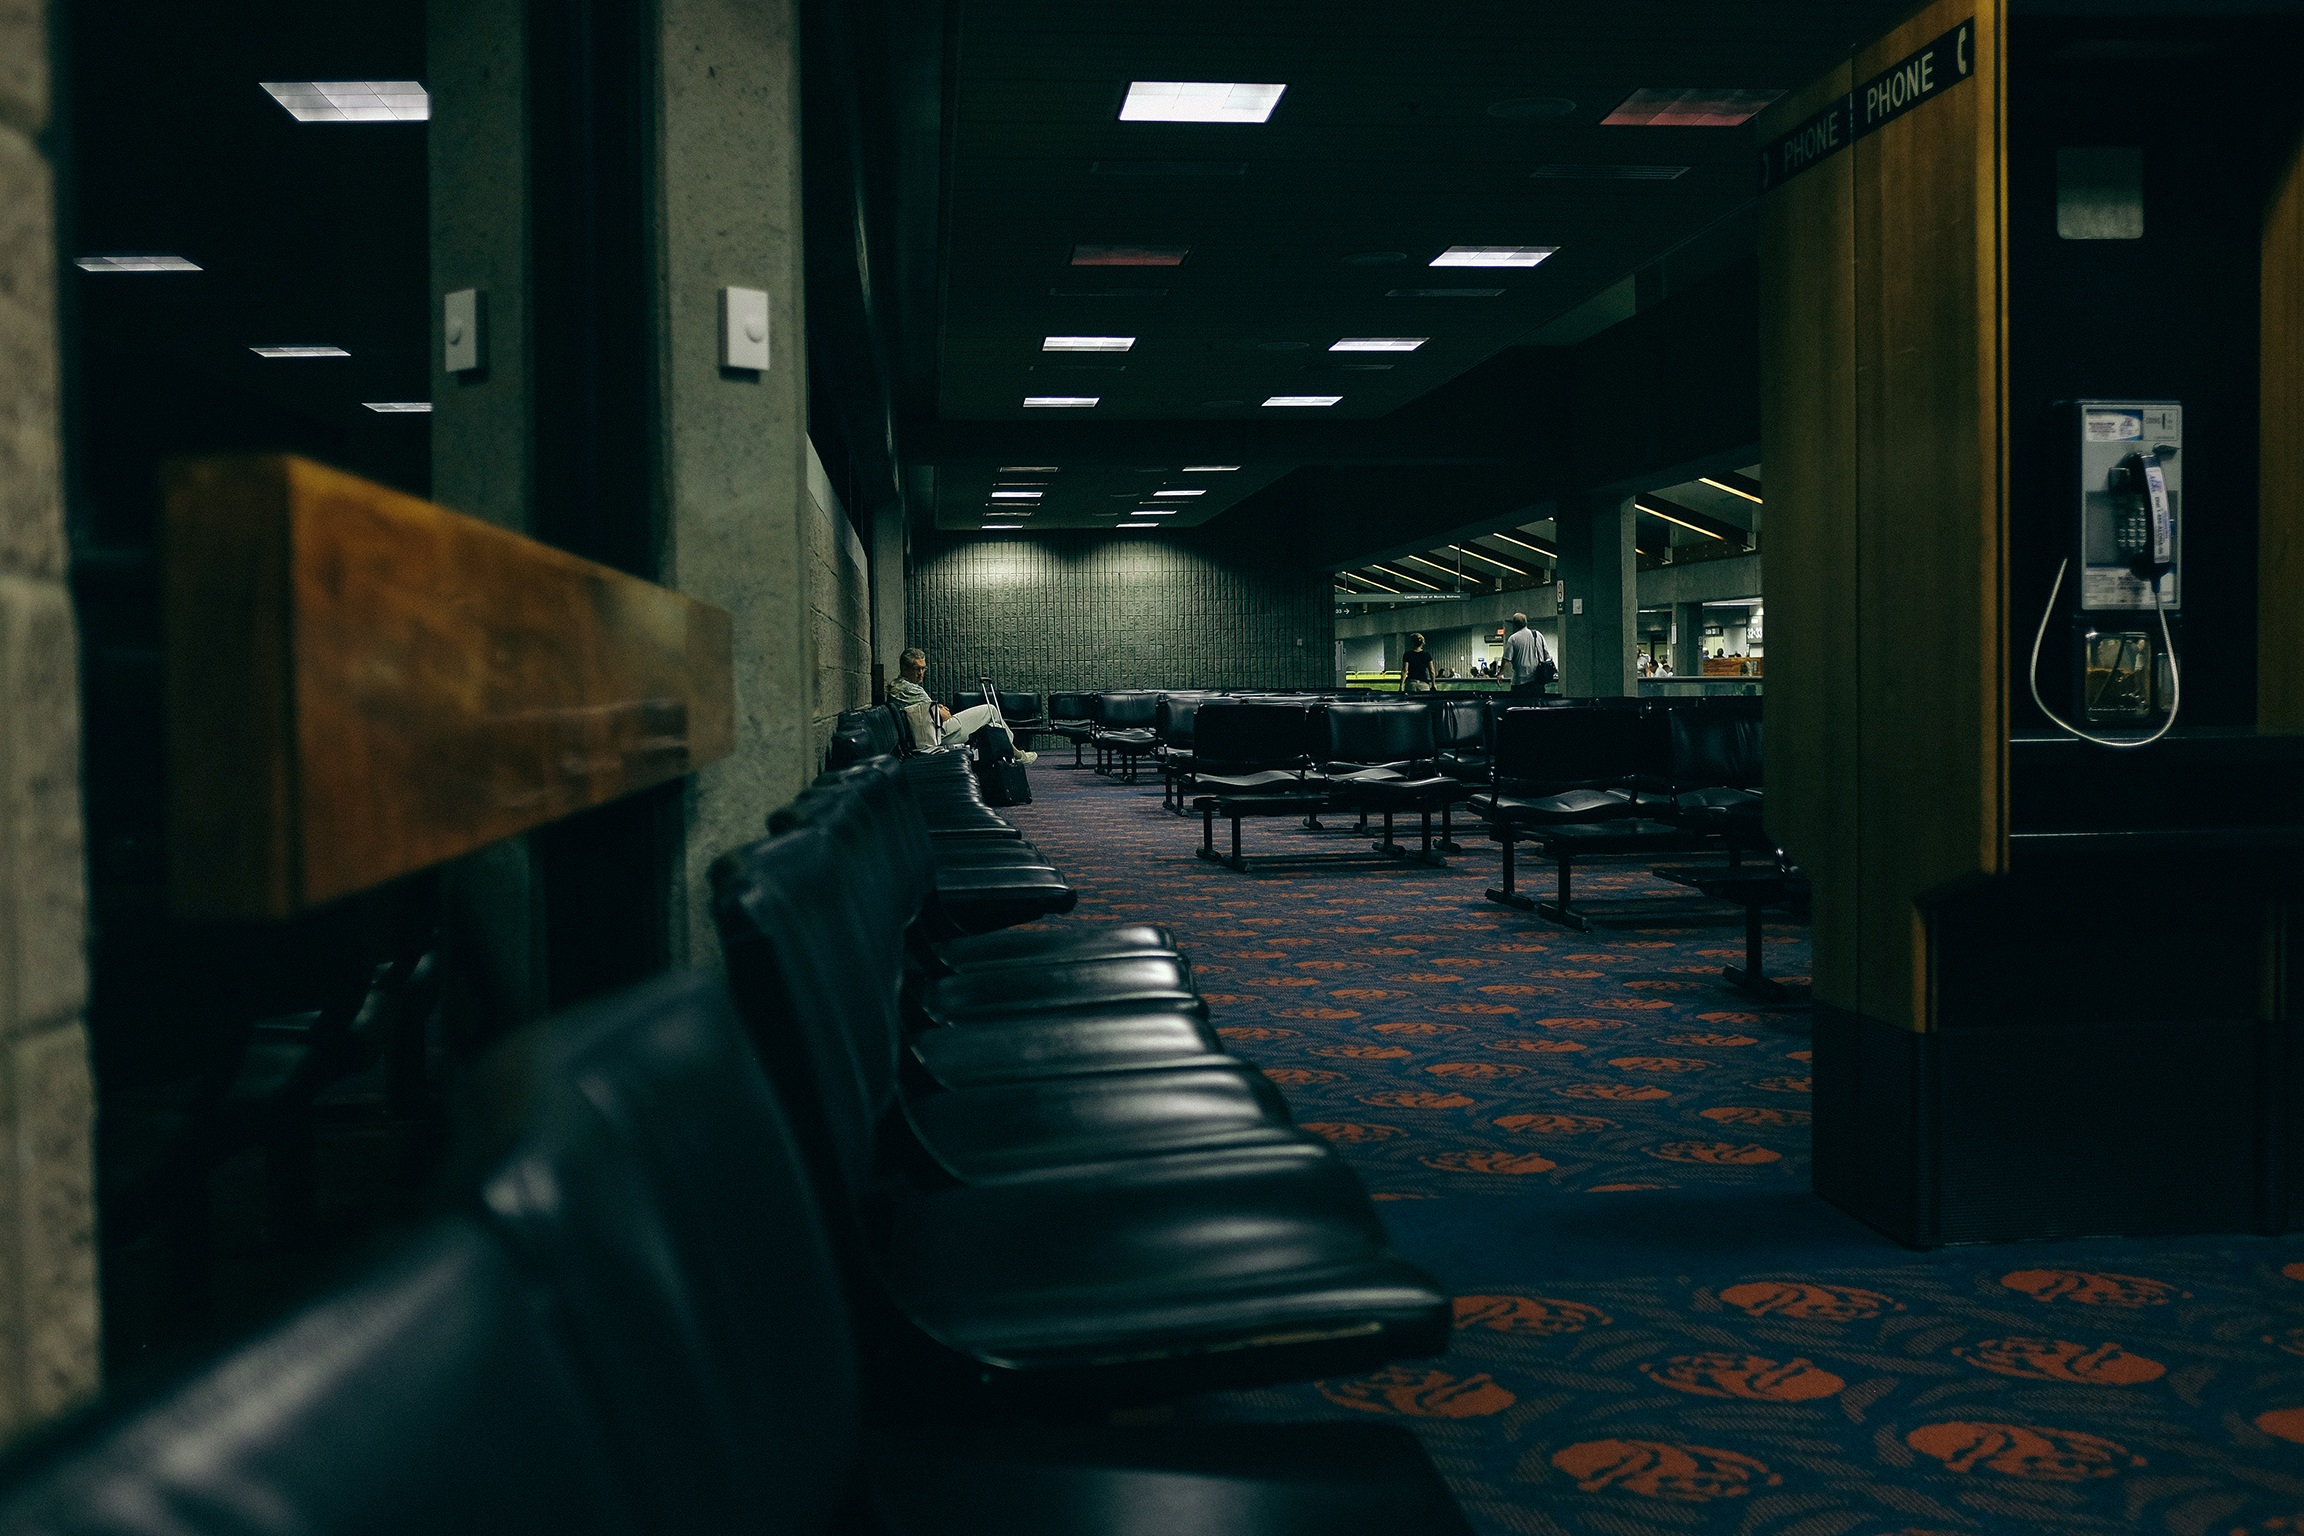
night, floor, interior, old, airport, waiting, phone, darkness, empty, room, holding, lounge, interior design, chairs, lights, terminal, carpet, area, canteen, cafeteria, screenshot, functional